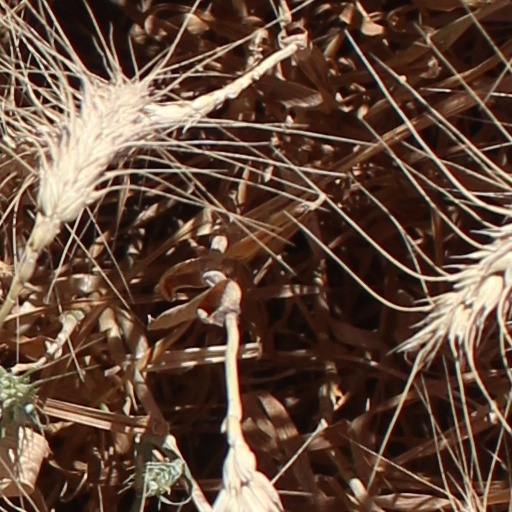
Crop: wheat